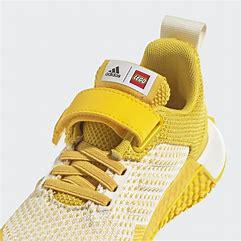
Brand: Adidas
Model: Lego Sport Pro